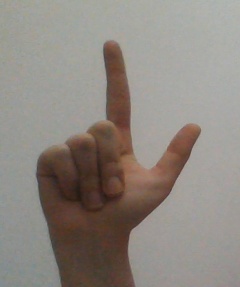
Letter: laam